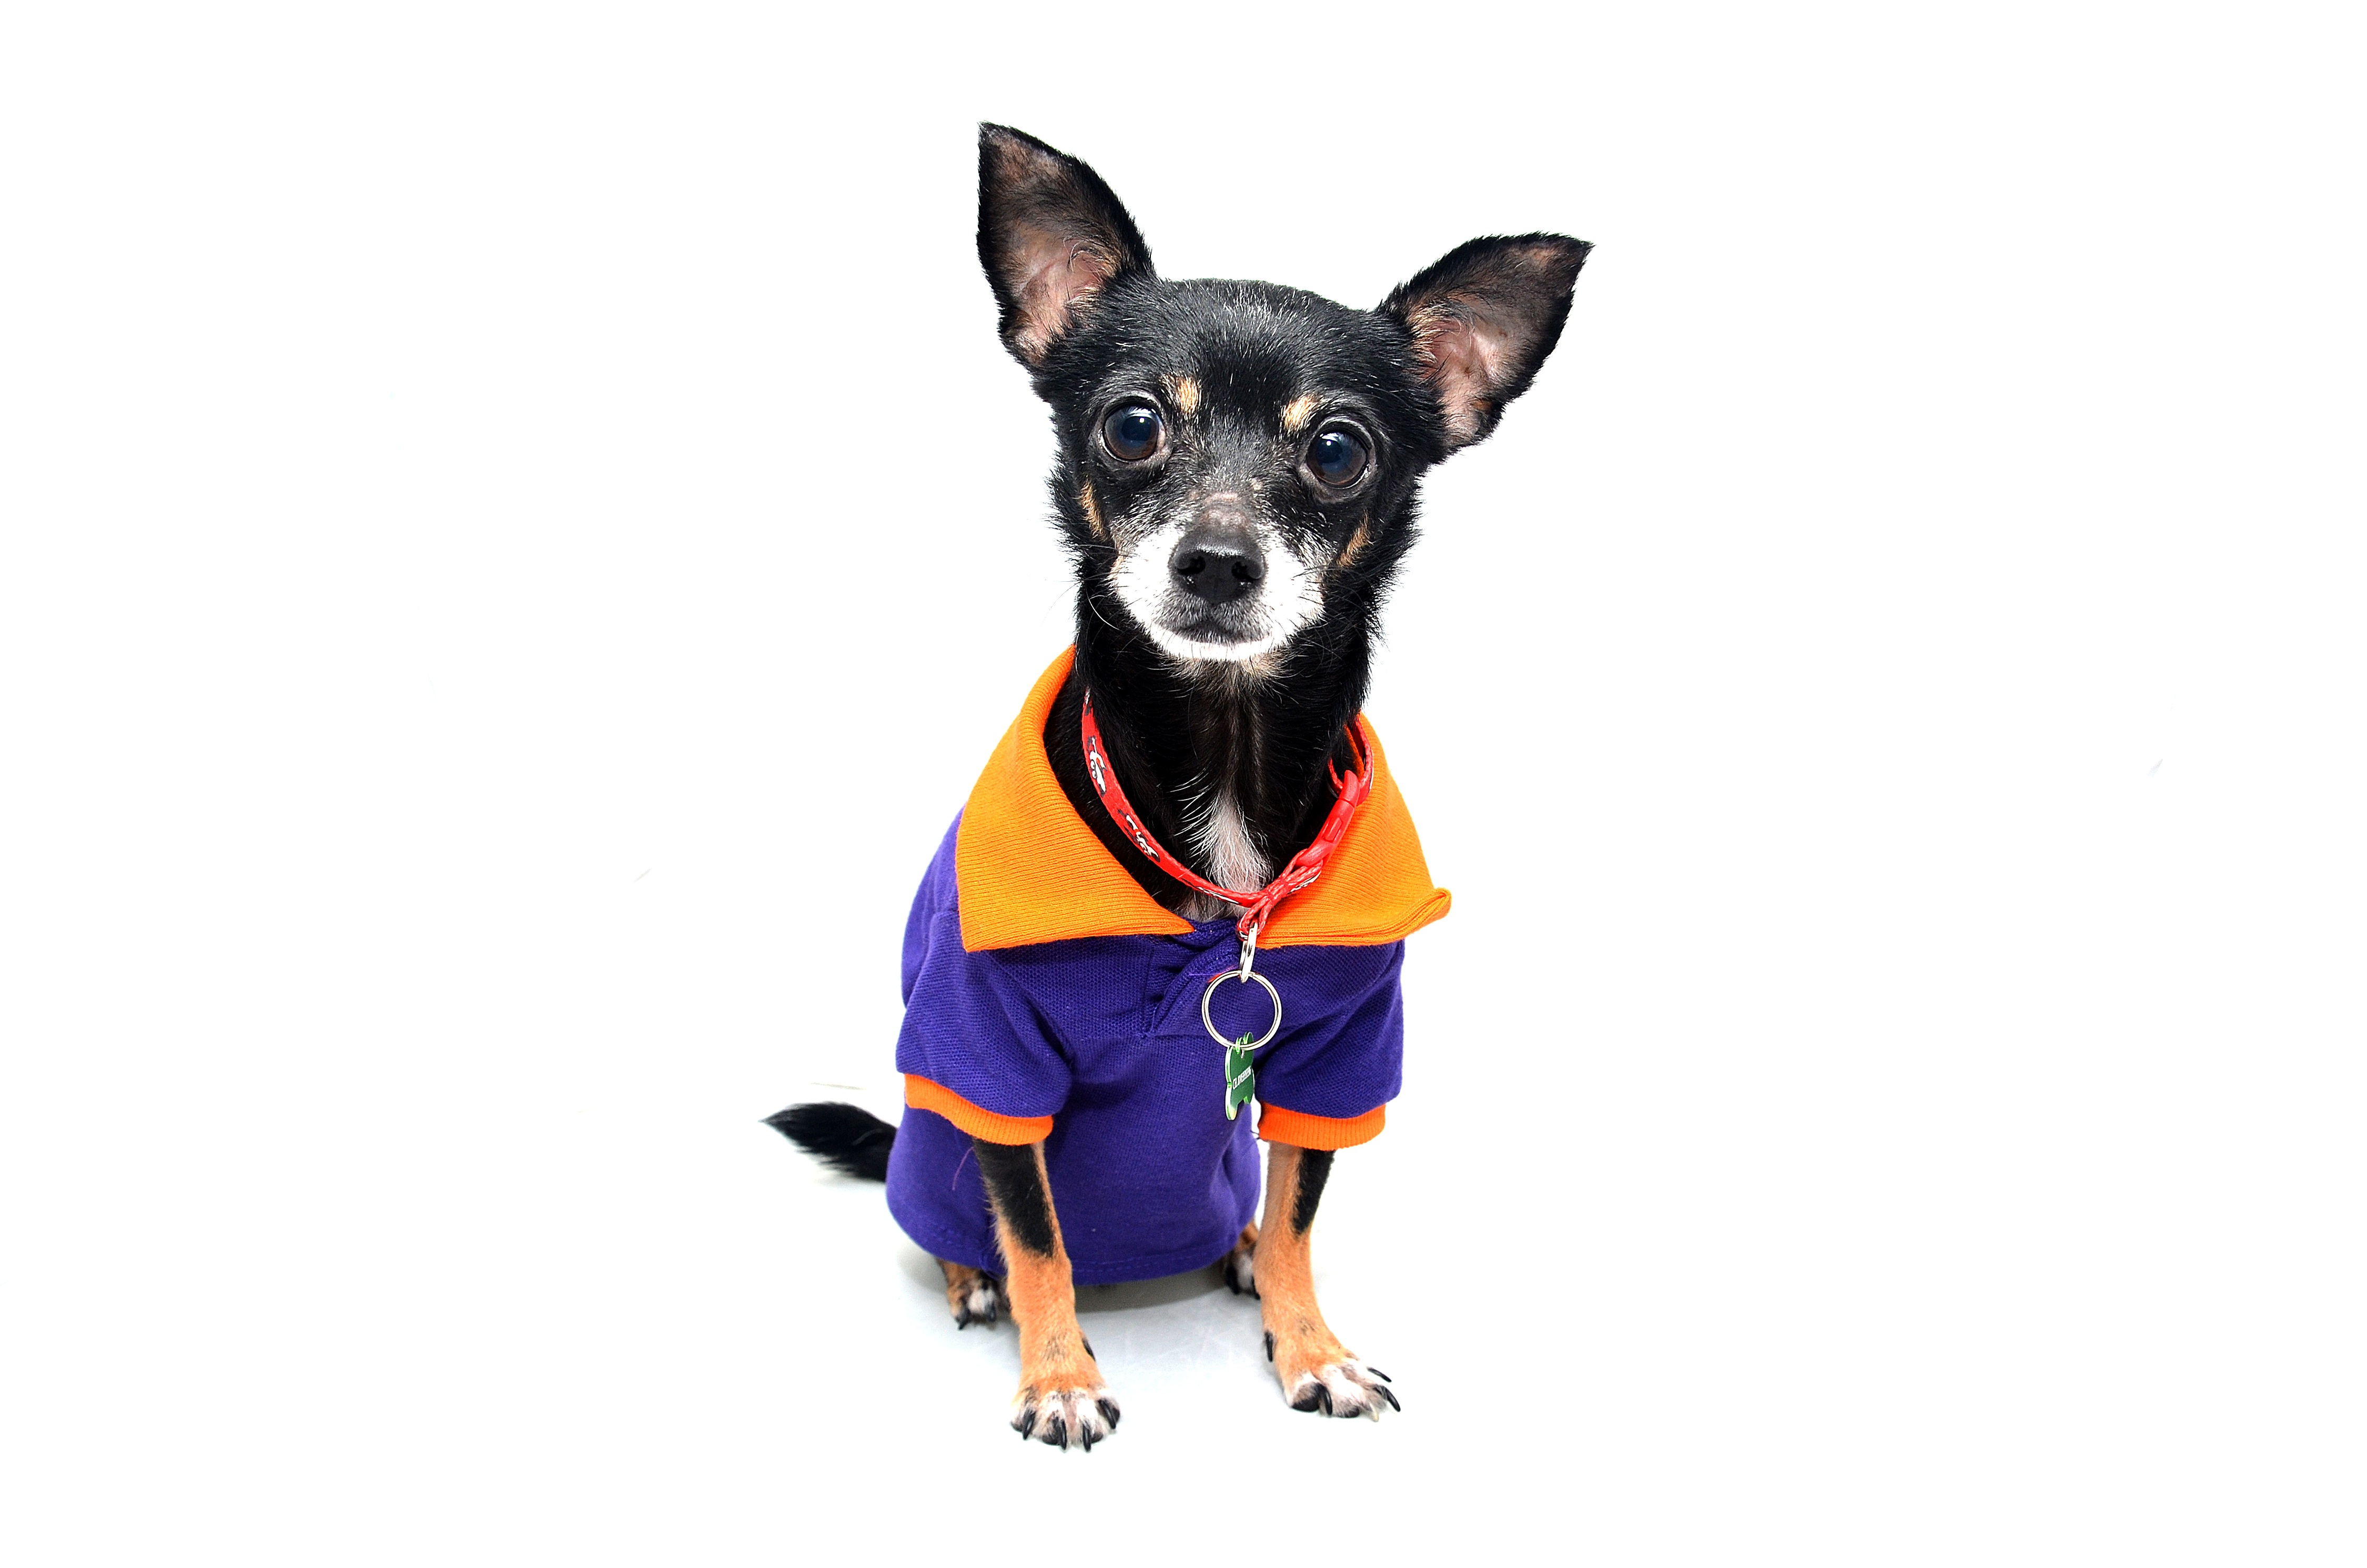
puppy, dog, animal, cute, canine, pet, portrait, small, mammal, friend, chihuahua, funny, domestic, adorable, dog breed, friendly, breed, doggy, cute puppy, funny animals, dog isolated, senior dog, dog like mammal